Itazura na Kiss

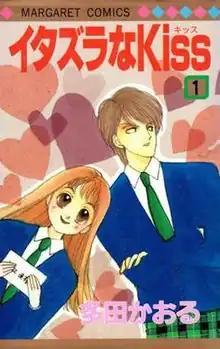
Cover of the first "tankōbon" volume, featuring Kotoko Aihara (left) and Naoki Irie (right)

is a Japanese "shōjo" manga series written and illustrated by Kaoru Tada. "Itazura na Kiss" was first serialized and published in 1990 by Shueisha through "Bessatsu Margaret" magazine. It became successful very quickly and became the manga series that Tada became known for in Japan. The manga became so popular that three live TV series have been made so far in 1996, 2005, and 2010, with a sequel of the 2005 drama in late 2007. In 2013, a remake of the Japanese live TV series, called "Mischievous Kiss: Love in Tokyo", was made. Despite its success, the manga was never completed due to the unexpected death of the author from a cerebral hemorrhage. However, the manga series continues to be published with the permission of the artist's widower. The manga has sold 35 million copies, making it one of the best-selling manga series of all time.